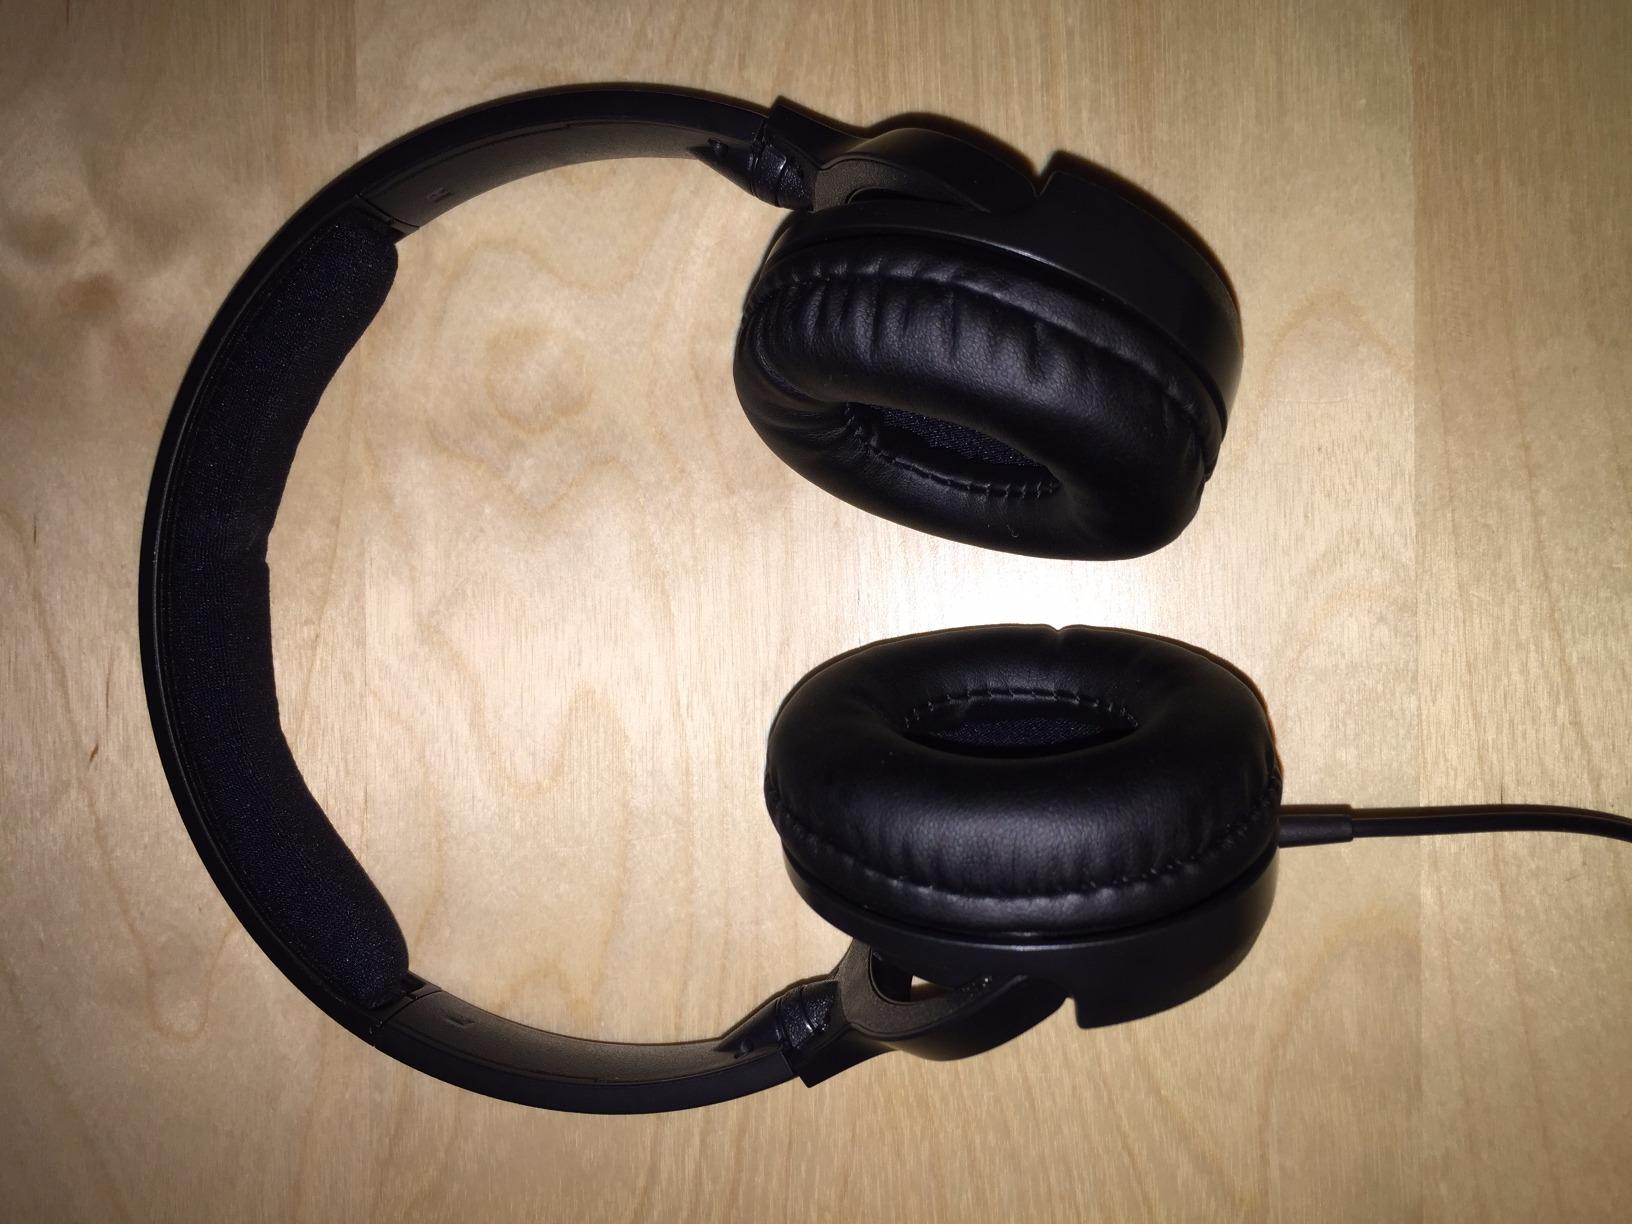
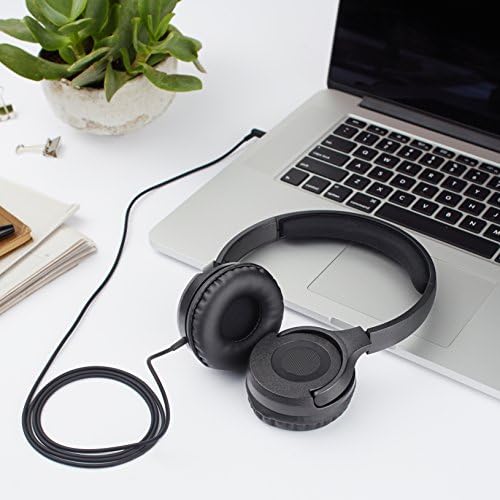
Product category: headphones
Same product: yes